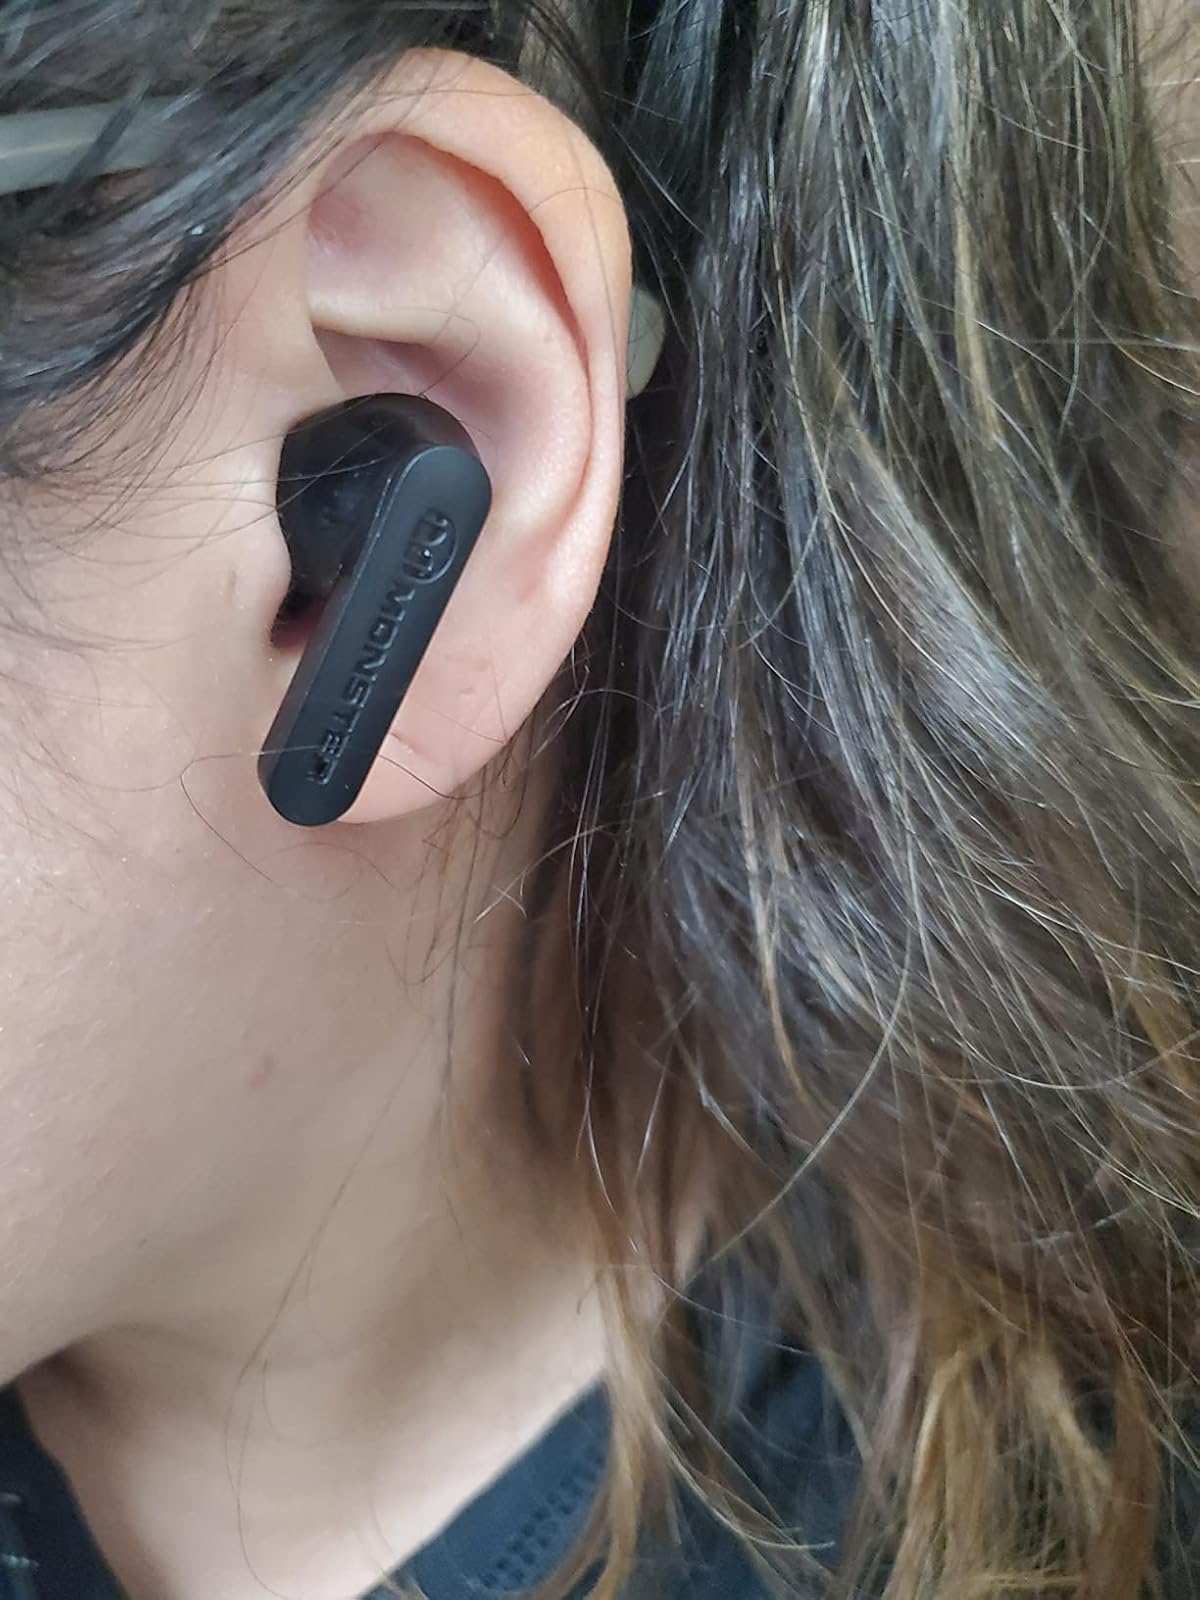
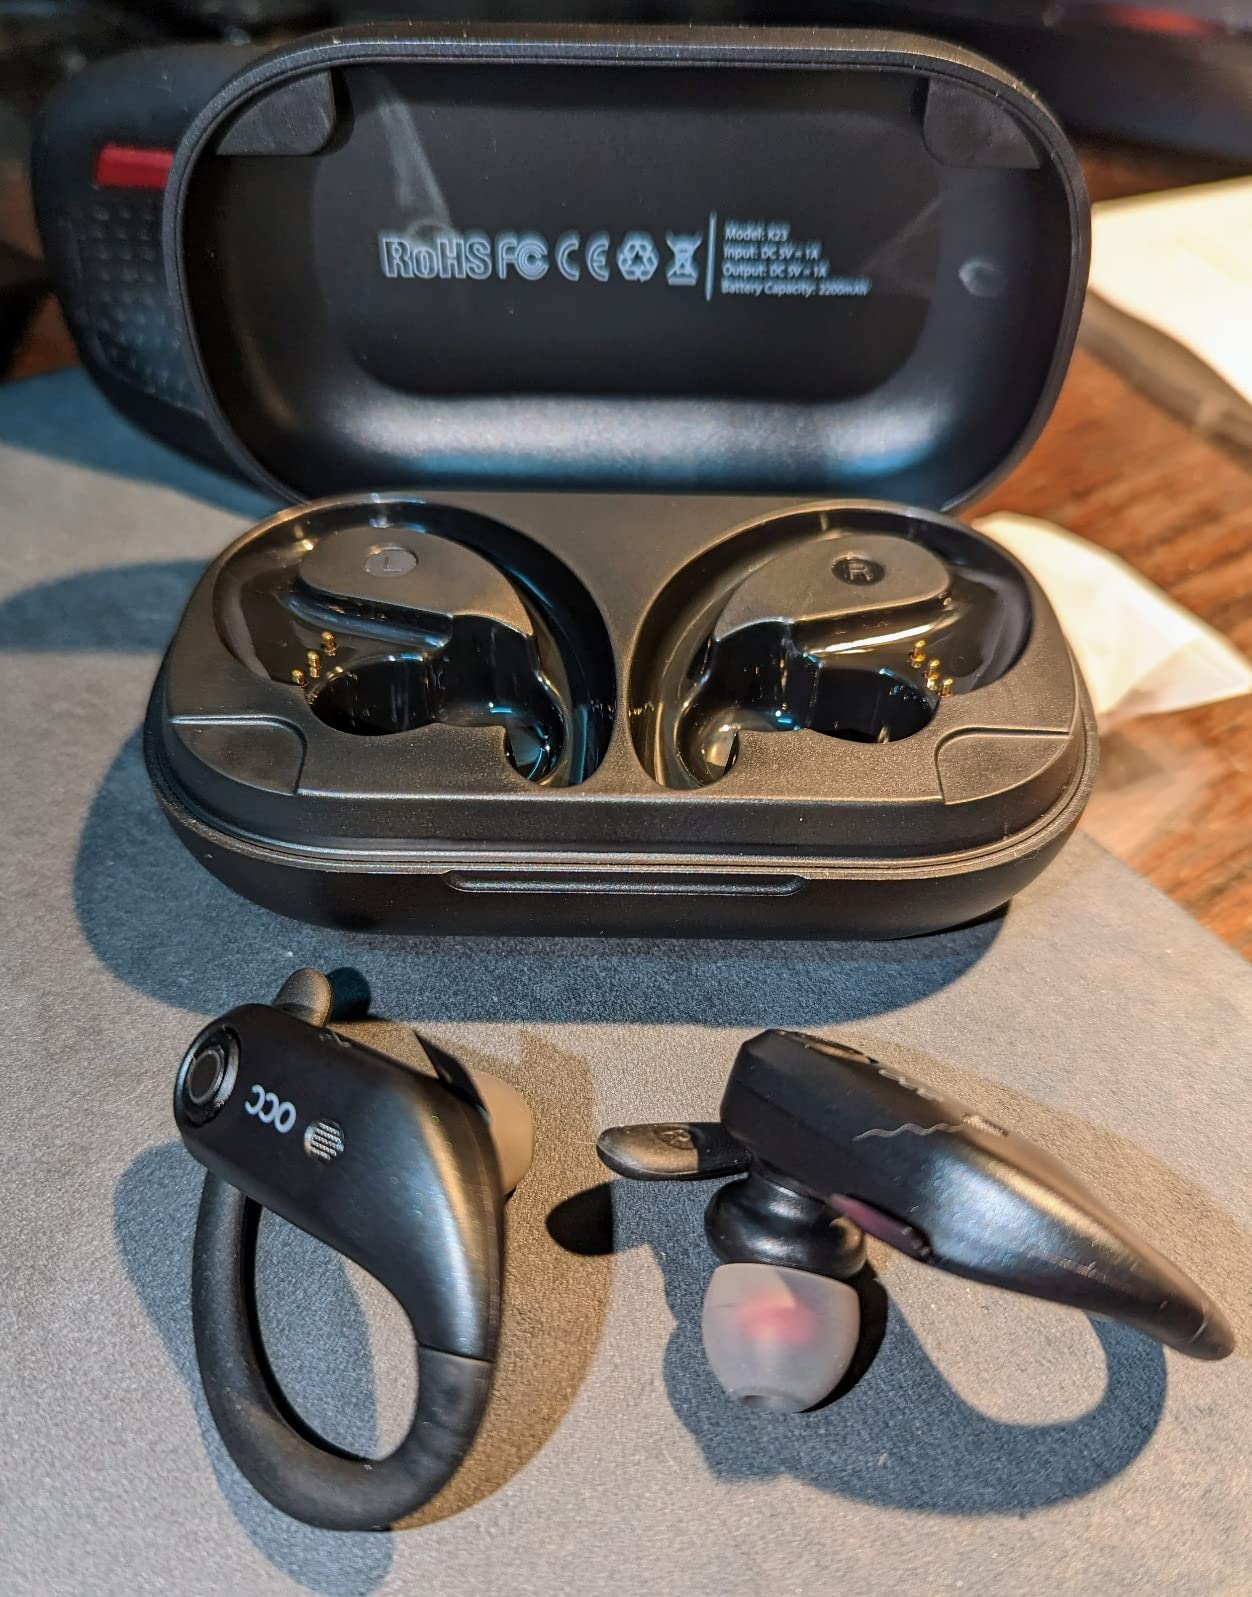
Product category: earbuds
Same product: no